Costa Rican National Road Race Championships

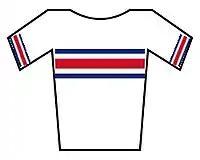
The Champion's Jersey

The Costa Rican National Road Race Championships are held annually to decide the cycling champions in the road race, across various categories.